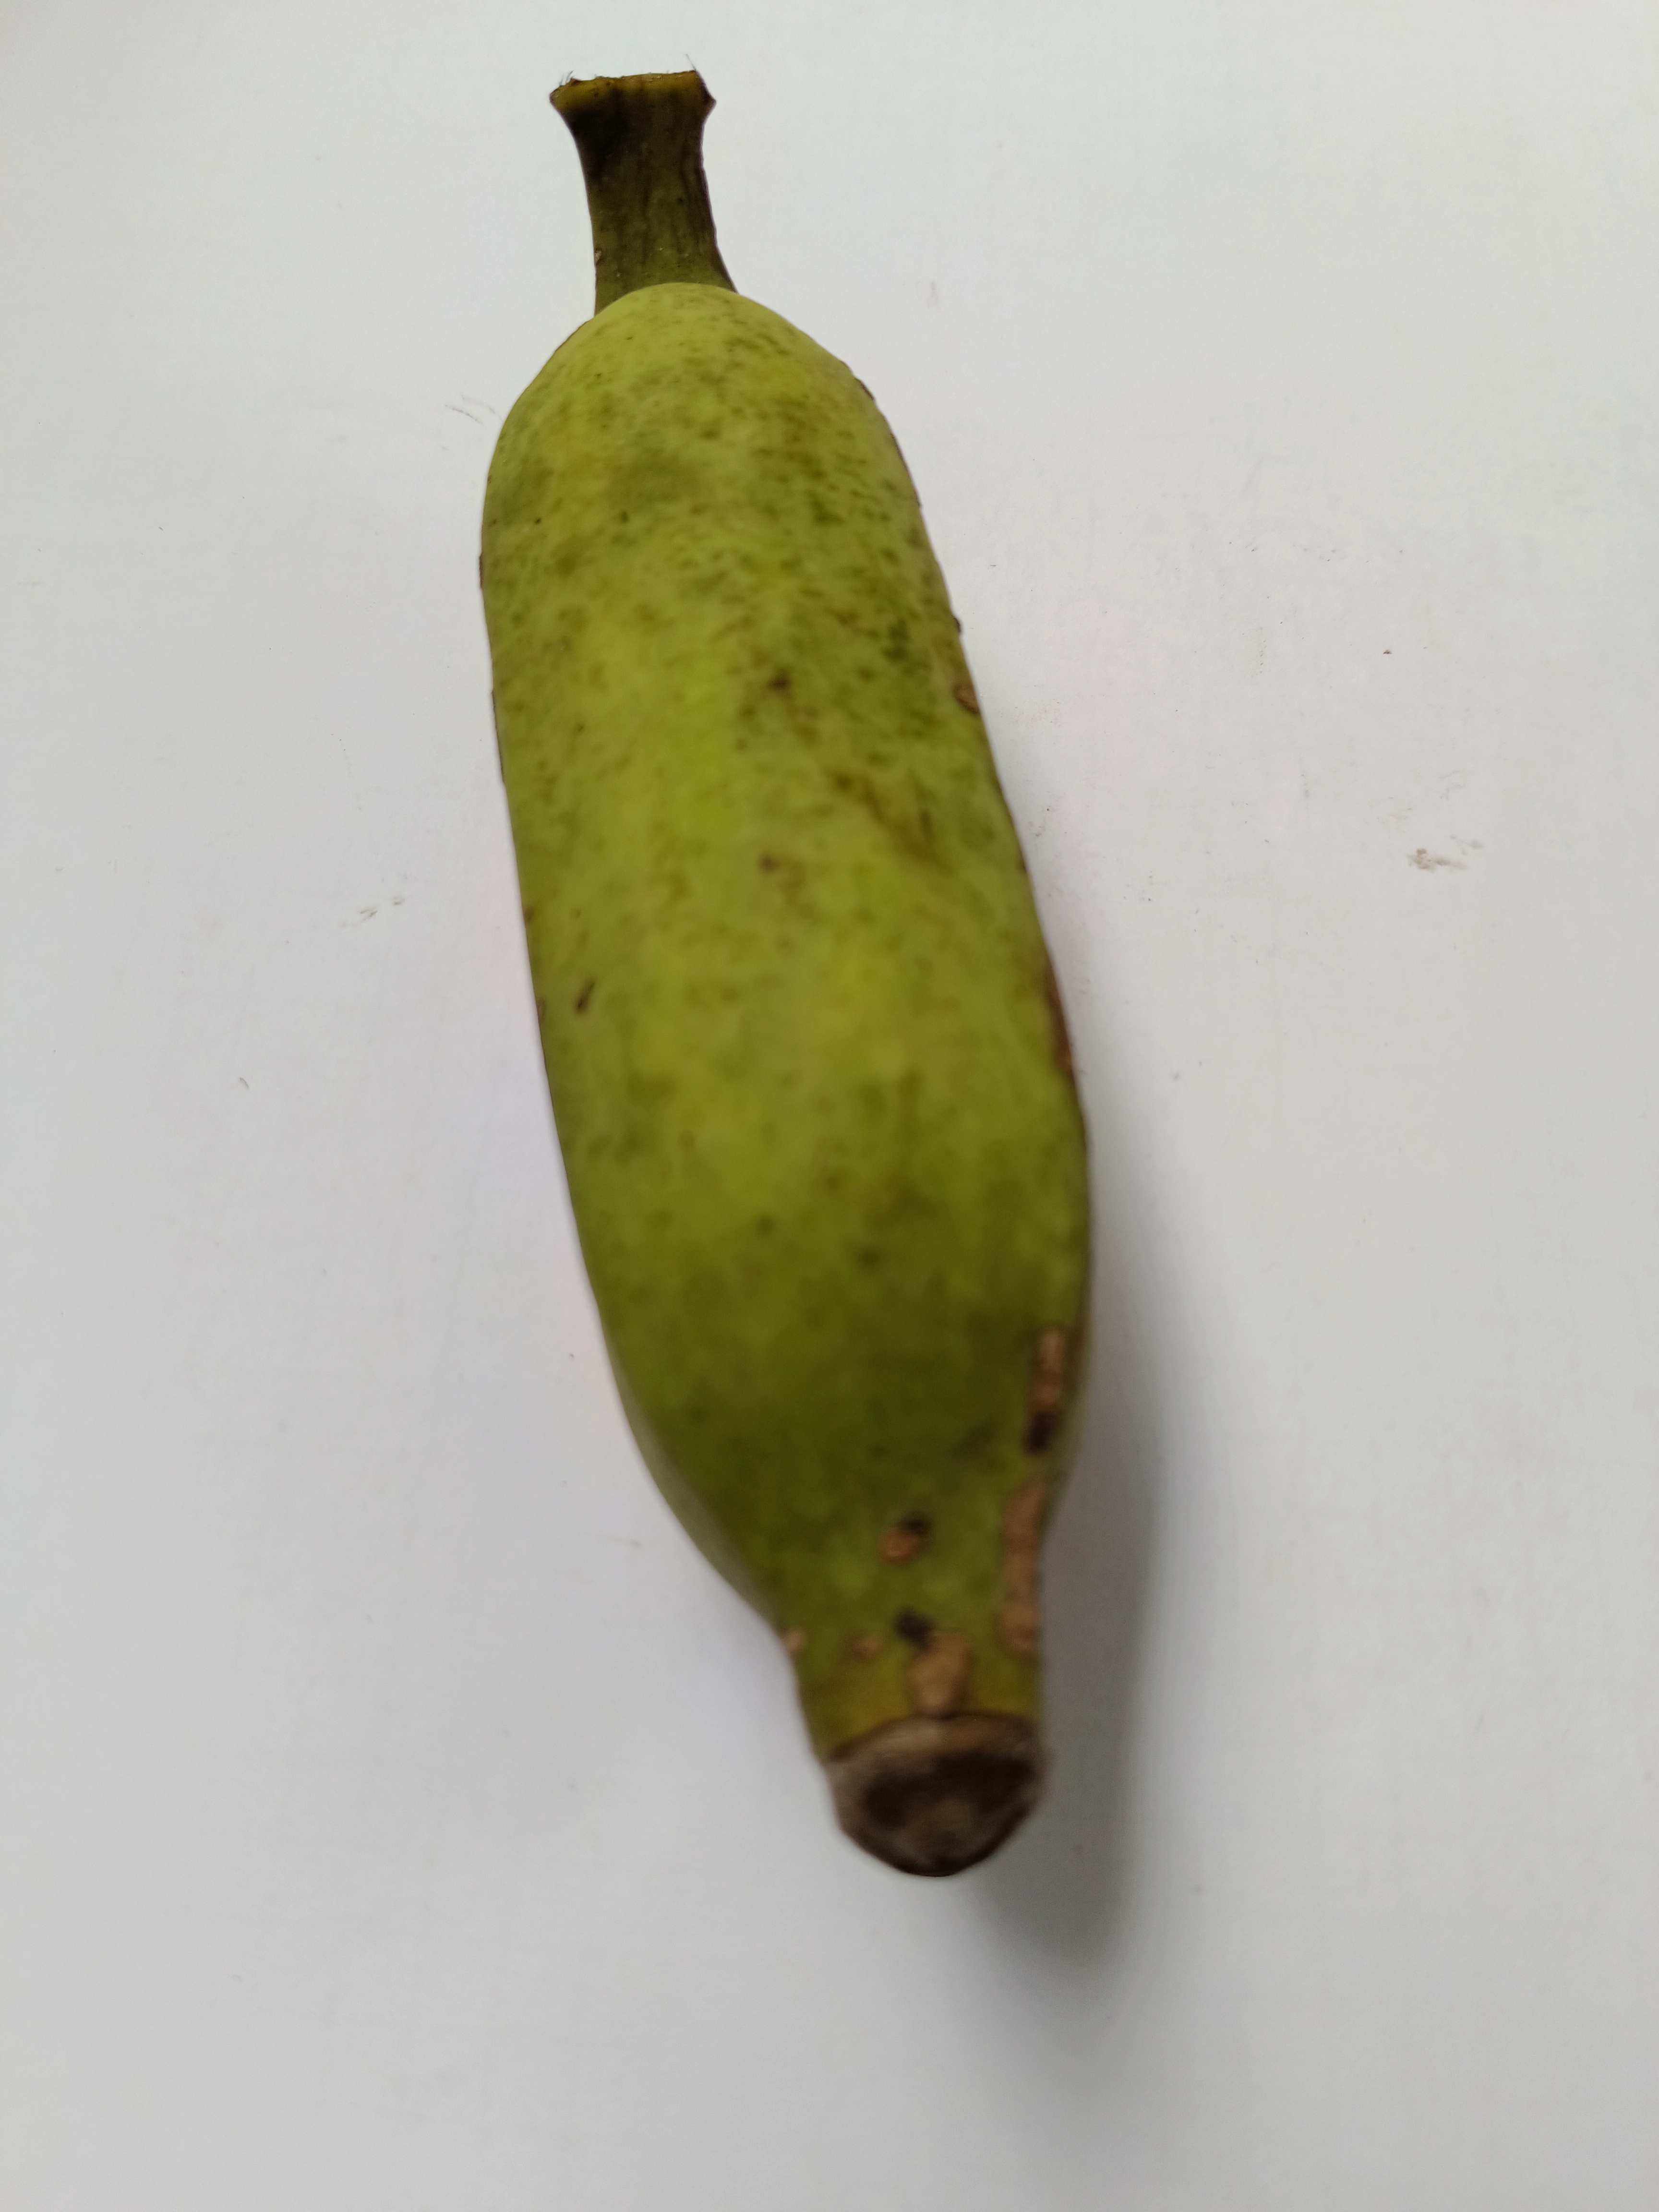
Banana variety: Deshi